Automimicry

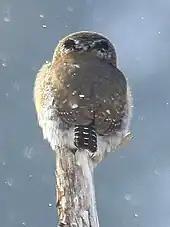
Pygmy owl ("Glaucidium californicum") showing eyespots behind head

A 1981 experiment confirmed the expected correlation between deceptiveness and survival in butterflies.